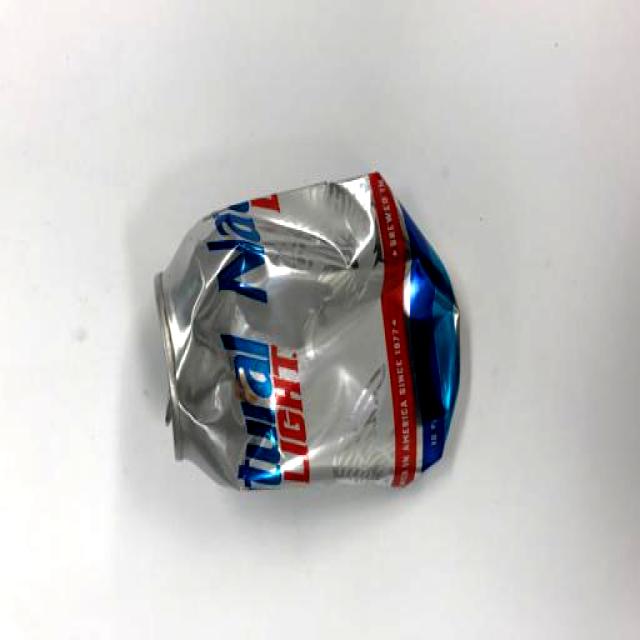
Label: Metal